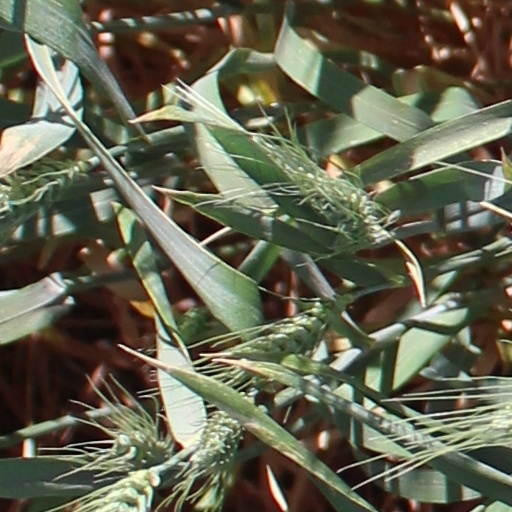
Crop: wheat